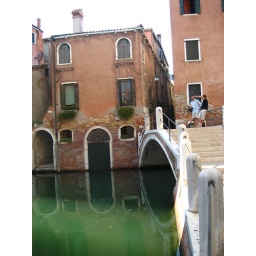
lovely green water in Venice